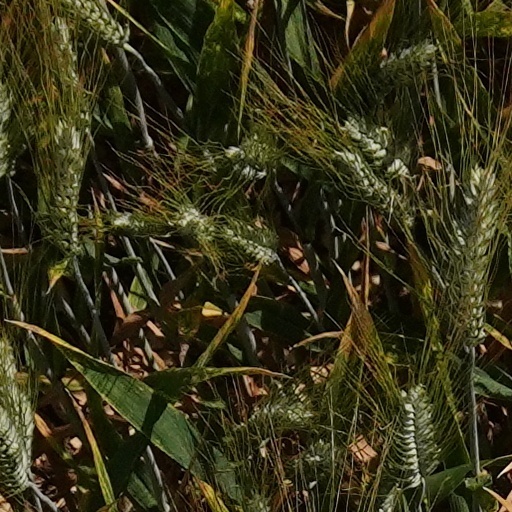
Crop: wheat